MBus (SPARC)

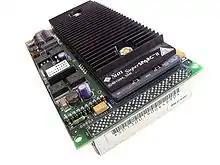
MBus module, Sun SuperSPARC II SM71

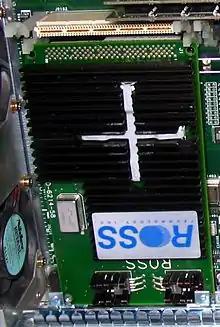
Two MBus connectors (top of photograph), one occupied by CPU module

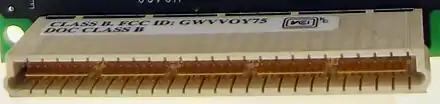
MBus male connector

MBus is a computer bus designed and implemented by Sun Microsystems for communication between high speed computer system components, such as the central processing unit, motherboard and main memory. SBus is used in the same machines to connect add-on cards to the motherboard.